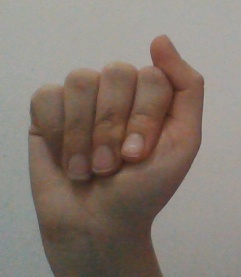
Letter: saad